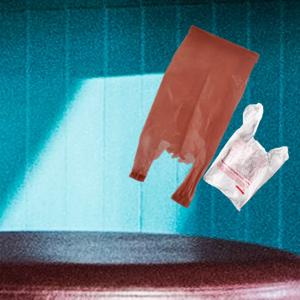
Label: plasticbags